The Princess (Tennyson poem)

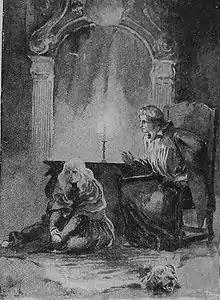
"O marvellously modest maiden, you" – 1890 illustration

In the main narrative, a prince has been betrothed since infancy to a princess, Ida, from a neighbouring land. The princess has grown to become beautiful and accomplished and has founded a university of maidens in a remote retreat. Her father, King Gama, explains that she refuses to have anything to do with the world of men and is influenced by other women, Lady Blanche and Lady Psyche, who have resolved never to wed a man. The prince and two friends, Cyril and Florian, decide to infiltrate the university to try to win the princess's return. They disguise themselves as women and ride into the university asking to enrol as students. Florian is Lady Psyche's brother and hopes to influence her.